Politics of England

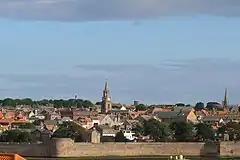
Berwick-upon-Tweed

Localism saw limited return of regional devolution, with devolved powers for combined authorities. The first Combined Authority, the Greater Manchester Combined Authority, was formed in 2011.